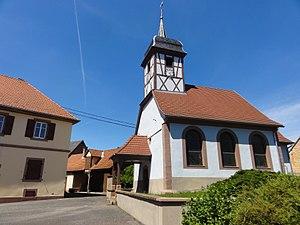
Église simultanée Saint-Jean-Baptiste (1762) d'Uttenhoffen, Alsace, Bas-Rhin. This building is indexed in the Base Mérimée, a database of architectural heritage maintained by the French Ministry of Culture,
Uttenhoffen est une commune française, située dans le département du Bas-Rhin, en région Grand Est.